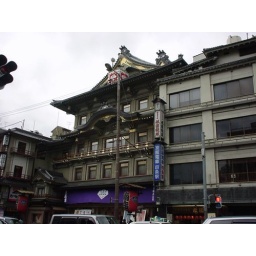
This was a theater in Kyoto that looked out of place being such an old building between such a modern cityscape